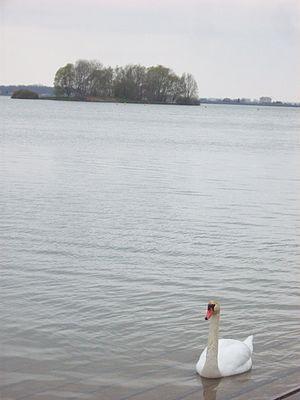
Un cygne sur le lac amance
Les lacs Amance et du Temple sont les deux lacs artificiels qui forment le lac-réservoir Aube. Ils se situent dans le département de l'Aube, dans le Grand Est. Tandis que le lac Amance, à l'est, est voué au motonautisme, le lac du Temple, à l'ouest, est quant à lui abandonné à la découverte de la nature. Ainsi, le premier est le plus grand lac d'Europe réservé au motonautisme et le second est le plus grand d'Europe sans équipement nautique. Si leur capacité normale est de 170 hm³, avec une superficie totale de 23,2 km² ils pourraient, s'ils formaient un unique lac, être le troisième plus grand lac artificiel de France, au même niveau que le lac d'Orient.